Truck racing

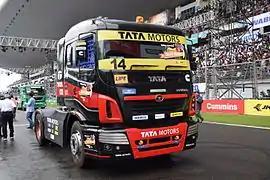
Tata Prima T1 at Buddh International Circuit

T1 Prima Truck Racing Championship is a truck racing championship in India by Tata Motors. This was also on the calendar of Fédération Internationale de l'Automobile (FIA) and Federation of Motor Sports Clubs of India (FMSCI). This event was held 23 March 2014 at Buddh International Circuit, Greater Noida.